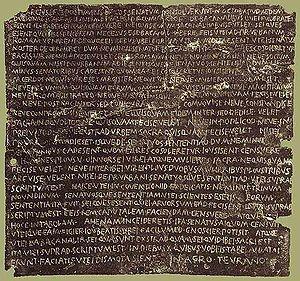
Le senatus consultum de Bacchanalibus est une inscription rédigée en latin archaïque, datant de -186. Inscrite sur une tablette en bronze, elle fut découverte en 1640 à Tiriolo, dans le sud de l'Italie. Faisant suite au scandale des Bacchanales, elle décrète l'interdiction de ces dernières à travers toute l'Italie.
Cette page concerne l'année 186 av. J.-C. du calendrier julien proleptique.